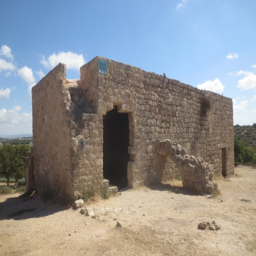
some old ruins i came across on my bike .